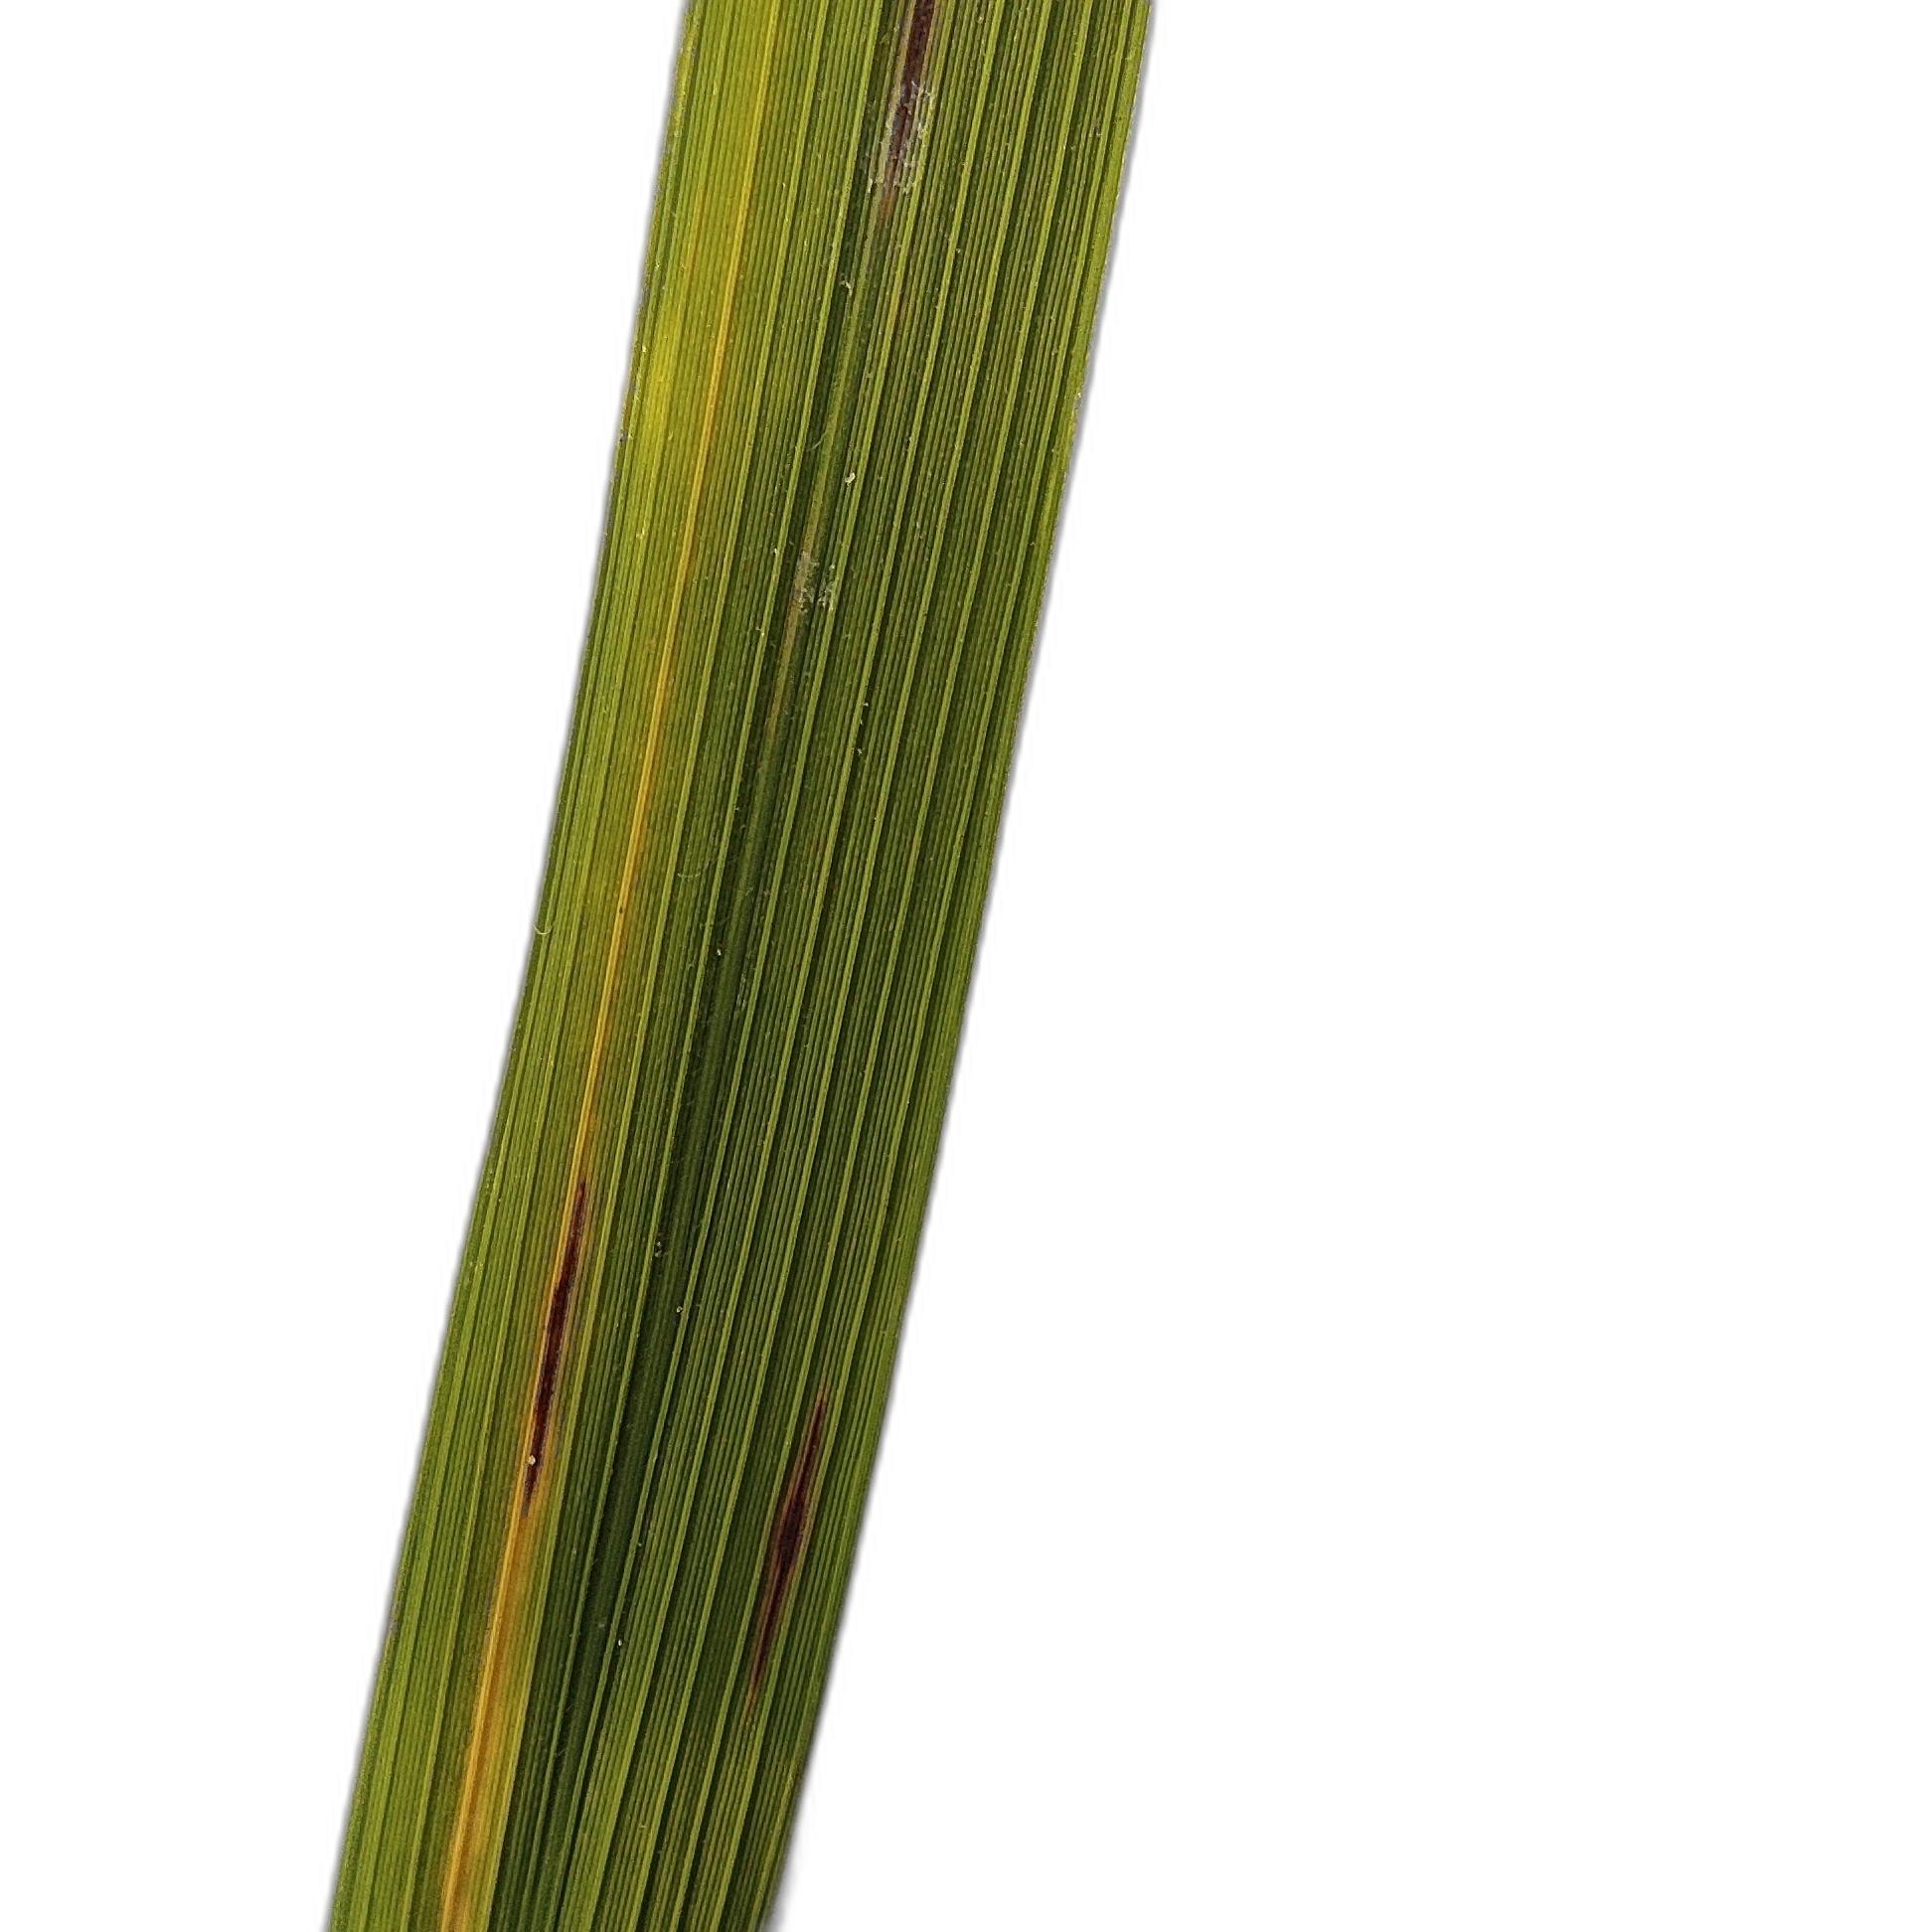
Label: Rice Blast